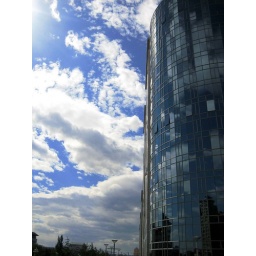
clear sky in Beijing!!!